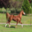
Label: horse